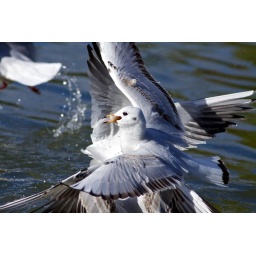
a few black headed gulls fighting over some bread thrown in for the ducks